Tourist attractions in Kolkata

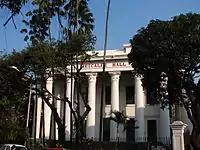
Metcalfe Hall

National Library of India located in Alipore is India's leading public library. It was inaugurated in 1836 by the Governor General Lord Metcalfe by transferring 4675 books from the College of Fort William. Public donations were the main source of books for the library, and by donations of Rupees 300 from proprietors. Dwarakanath Tagore was the first proprietor of the library. The library was initially only partially public, as poor students could use the library for a limited period of time. The Imperial Library was founded in 1891 by merging several libraries like those of the East India College and East India Board. Governor General Lord Curzon initiated the merger of these two libraries into a single Imperial Library in 1903 at the Metcalfe Hall. The goal of the library was to collect "every" book written about India at any time. The Assistant Librarian of the British Museum John Macfarlane was the first librarian and was succeeded by the first Indian librarian Harinath De. The library was moved to its present quarters in Belvedere Estate, Alipore and renamed the National Library. It is a fully public library which co-ordinates the activities of all other Indian public libraries. True to its goal, any book published in India today has to send one copy to the National library in the spirit of the Library of Congress, United States.